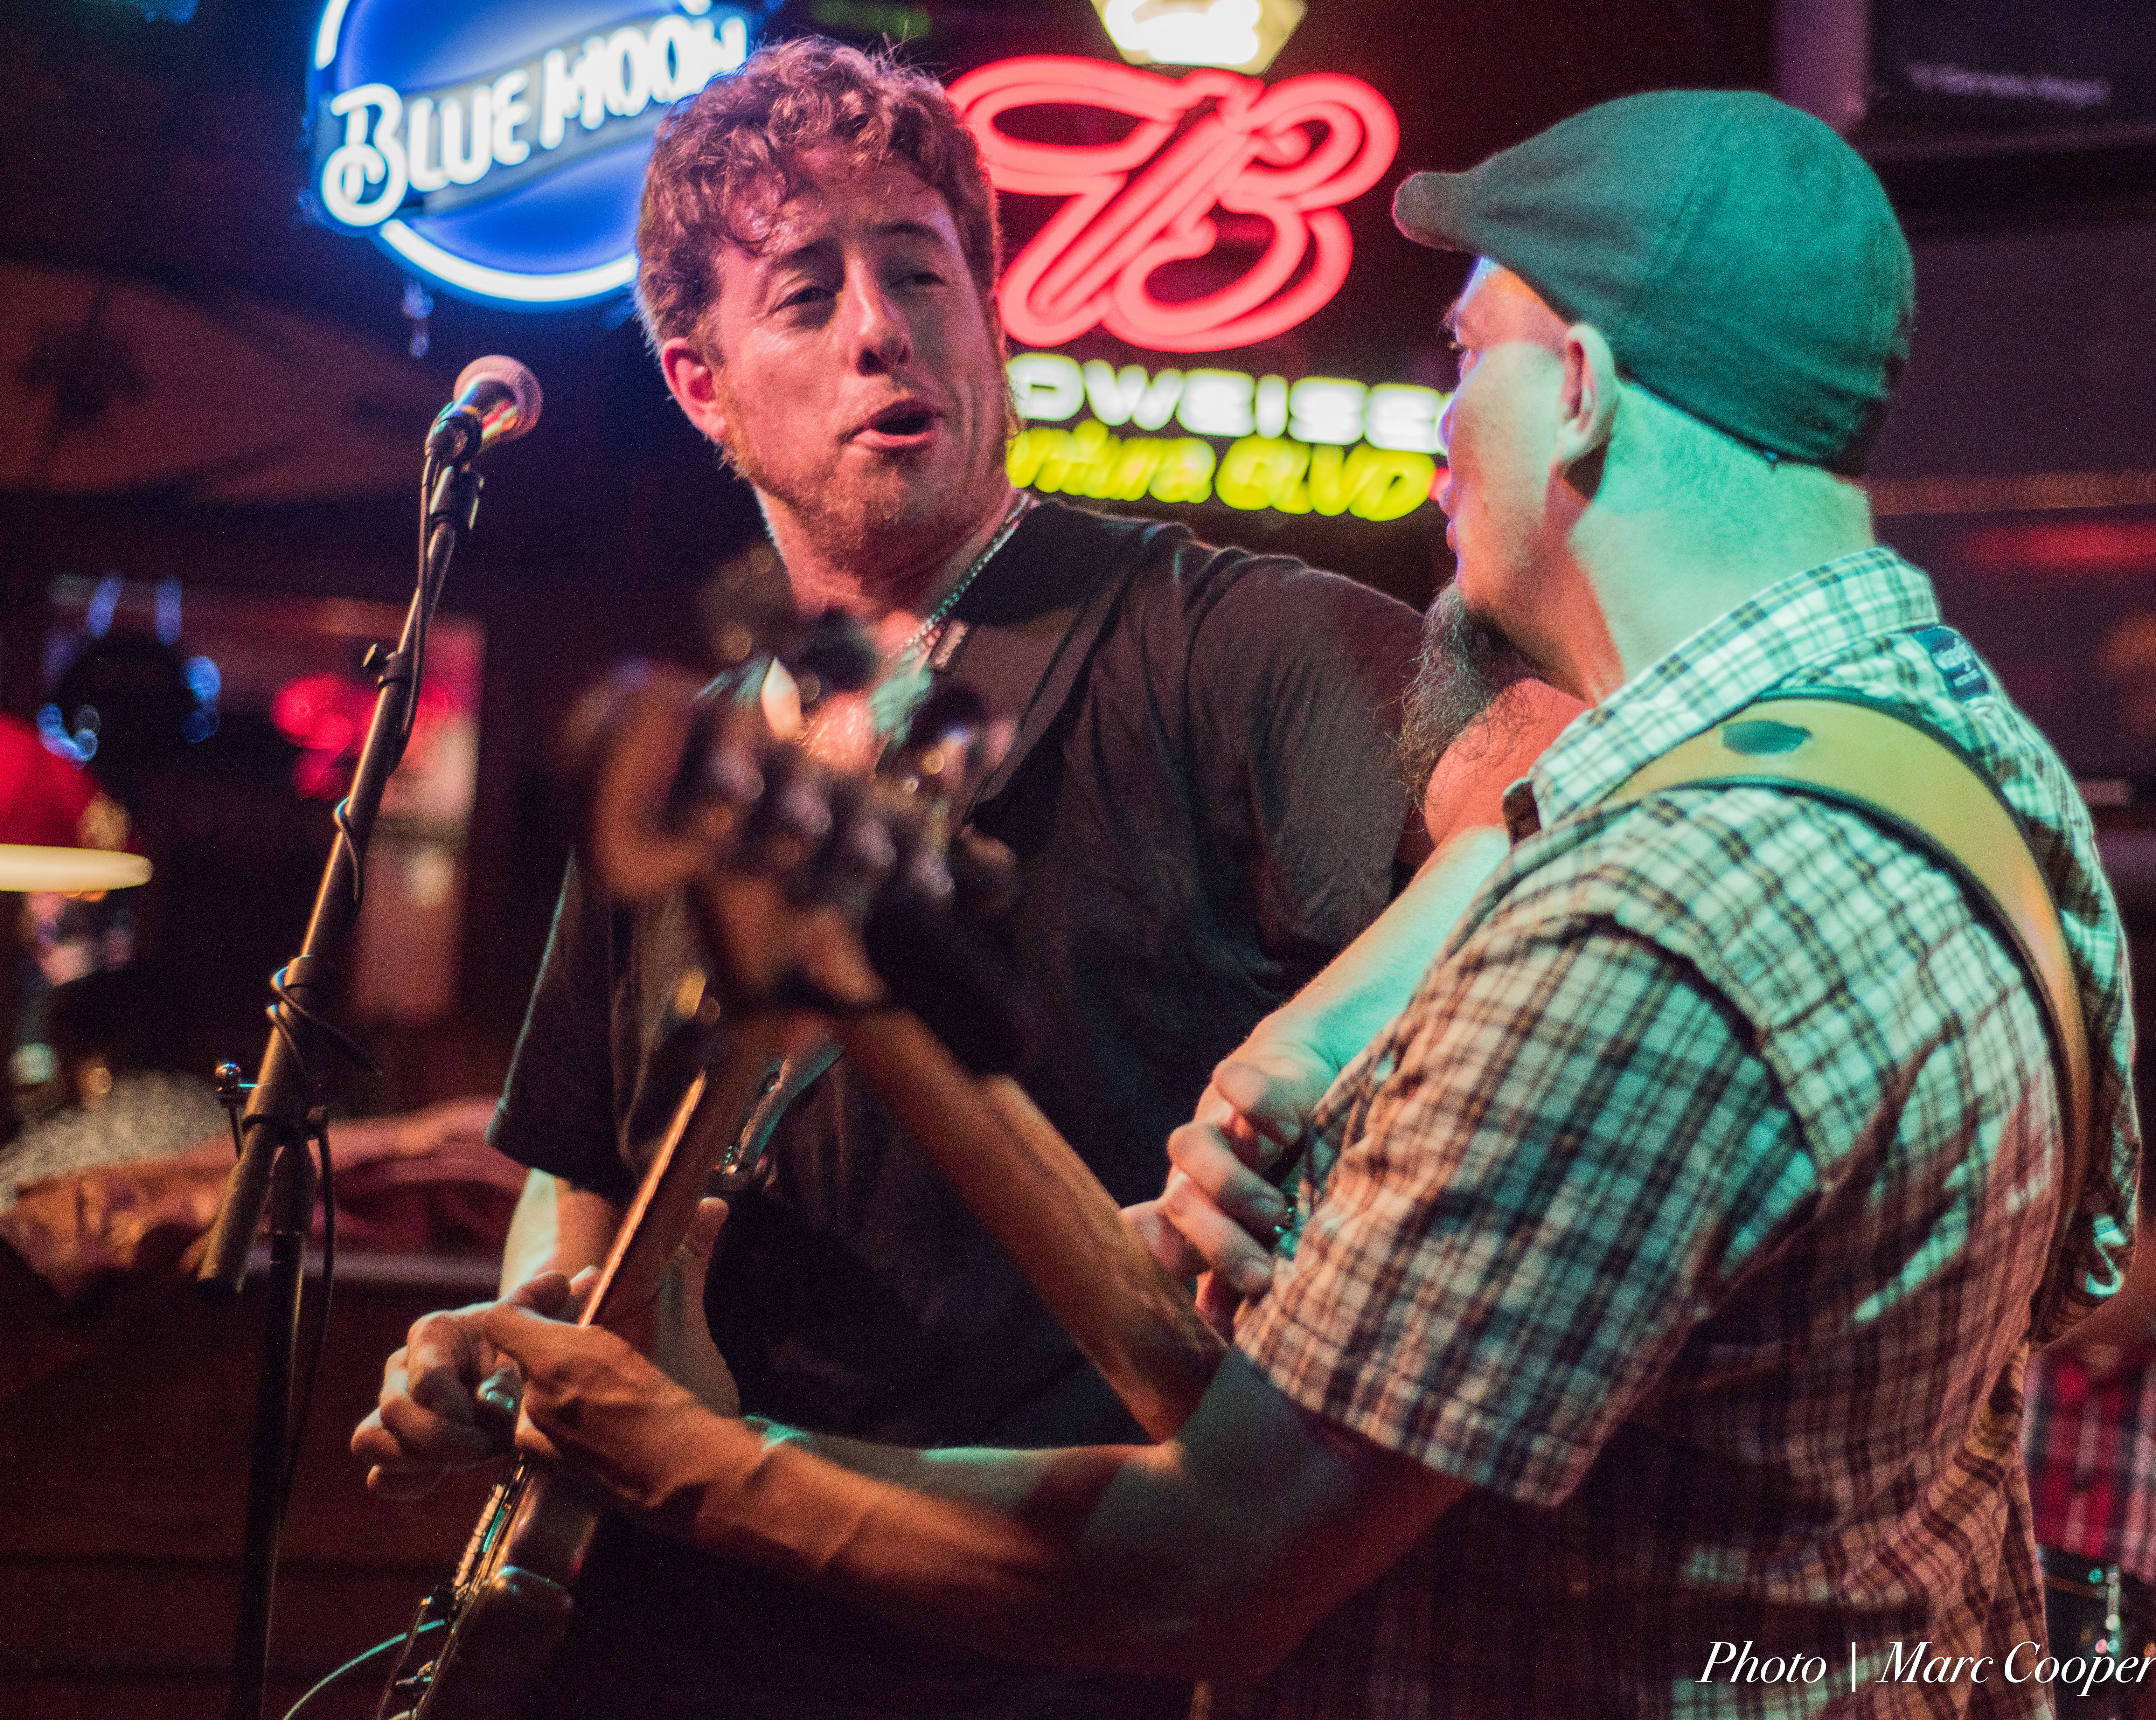
music, guitar, concert, musician, blues, cool image, stage, performance, bassist, singing, guitarist, acmyles, fresnoblues, bluesbass, philsantillan, i, entertainment, performing arts, musical theatre